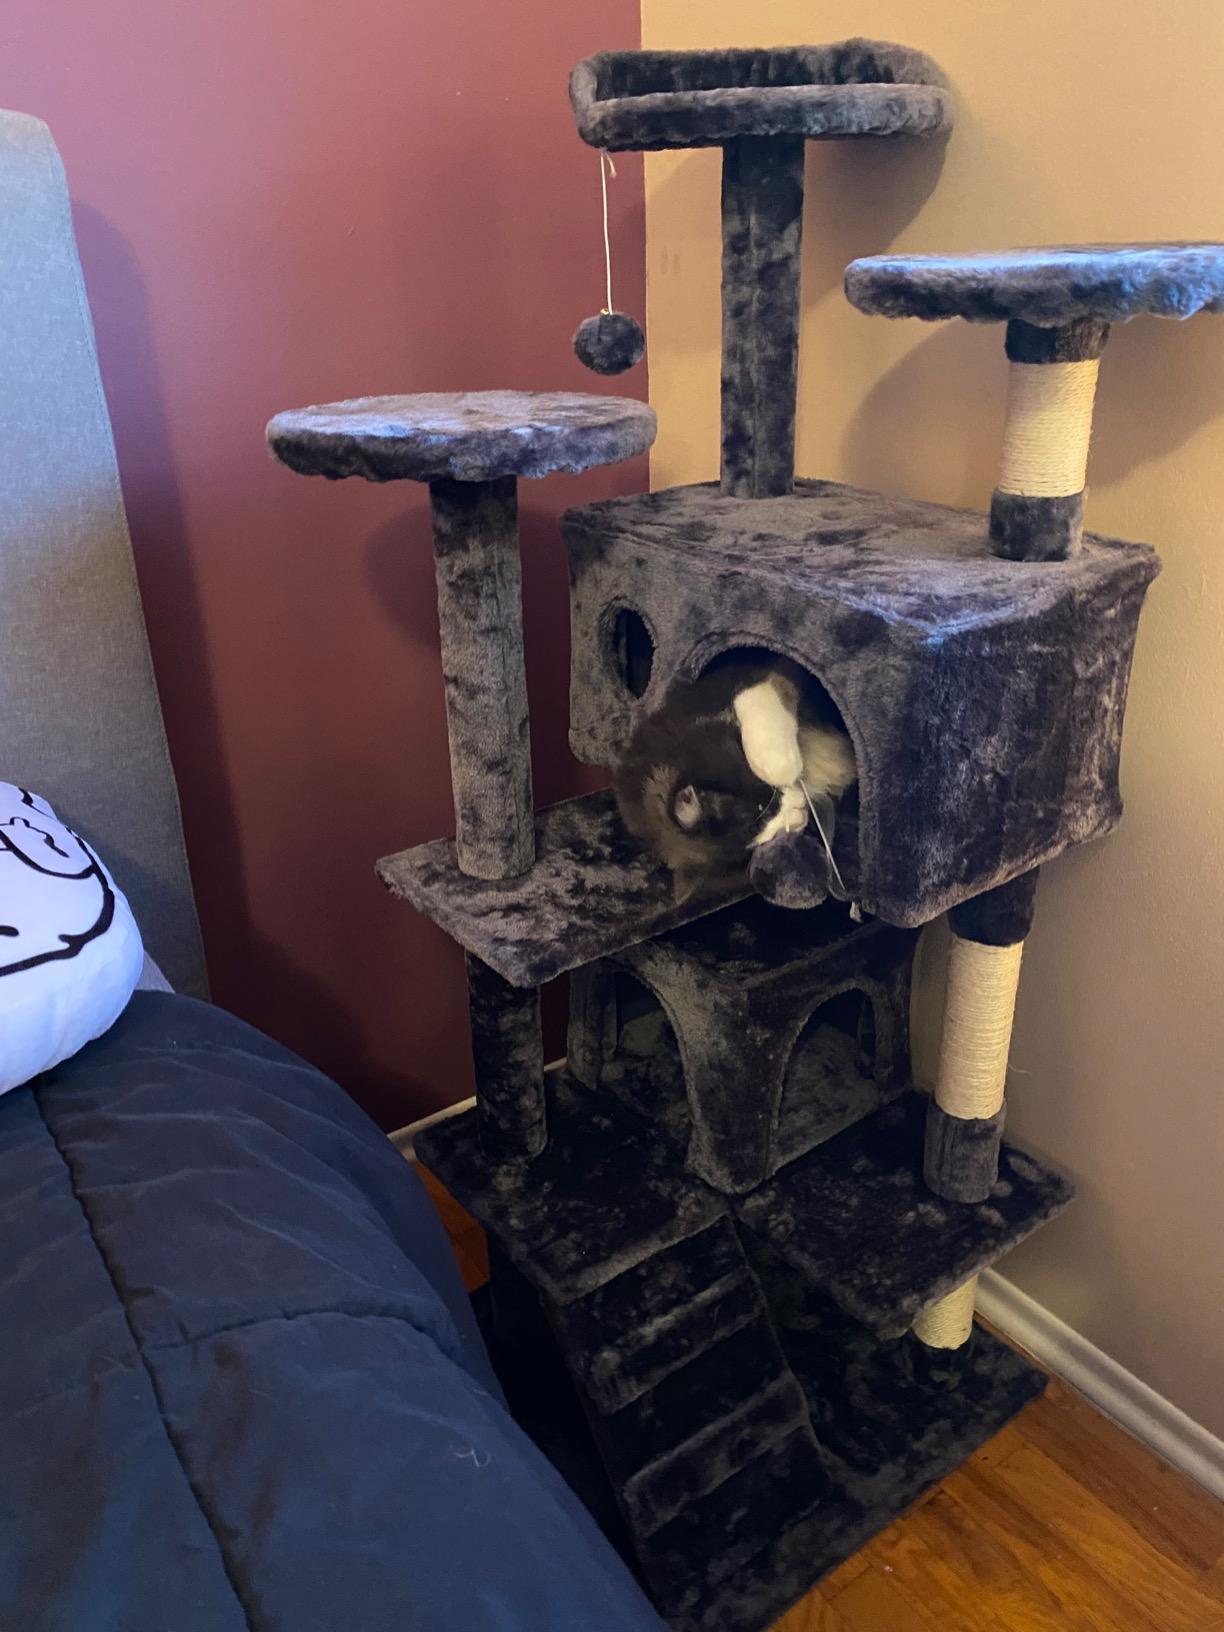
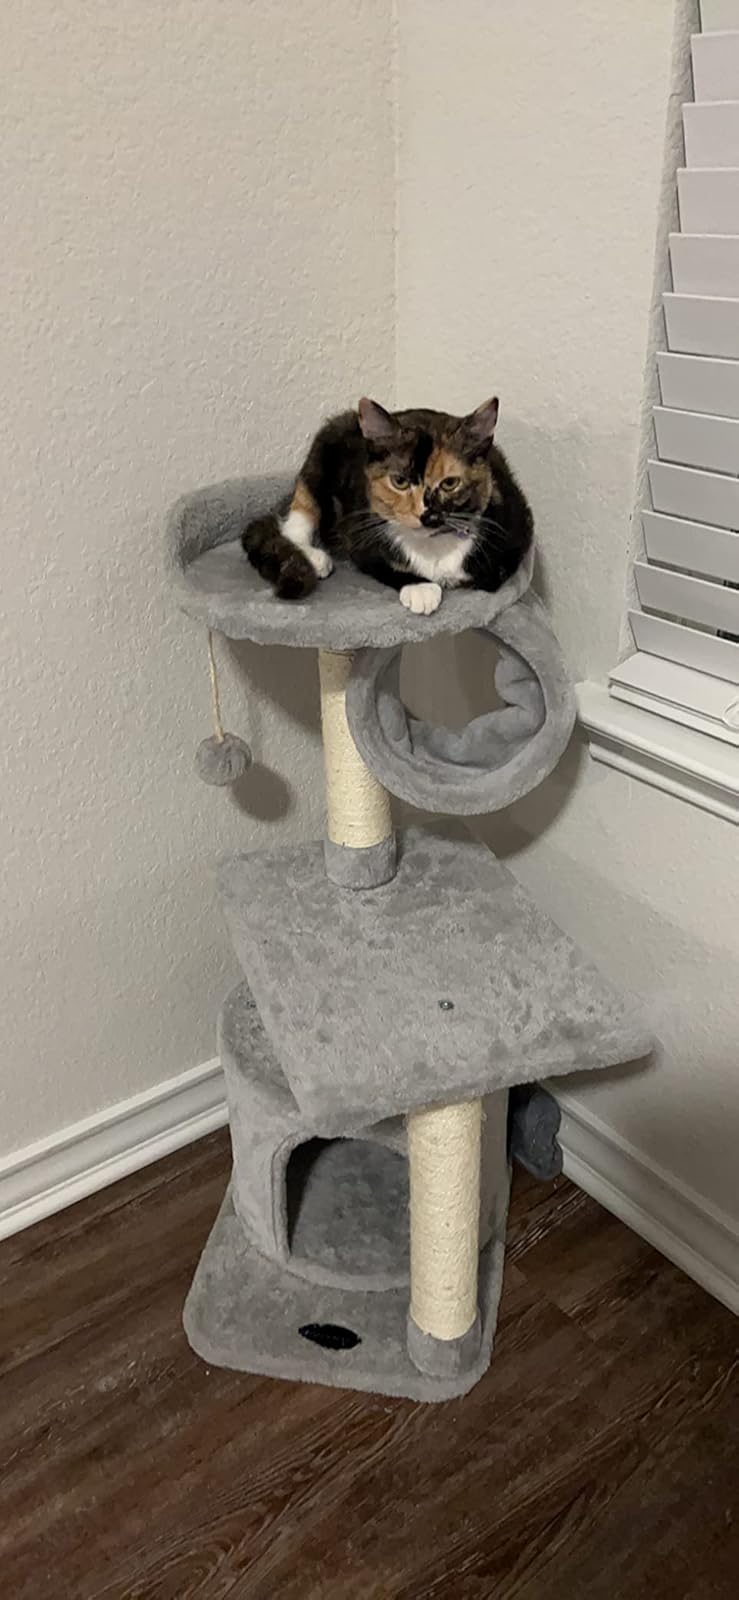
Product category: items_cat tree
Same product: no